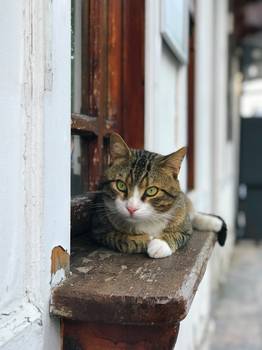
Label: No Watermark